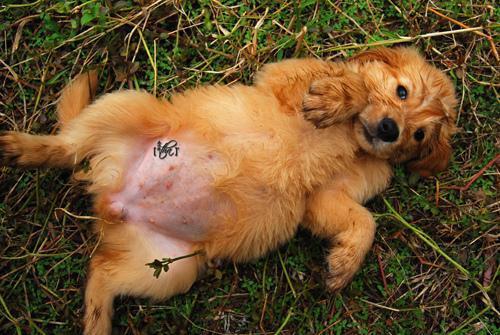
golden_retriever